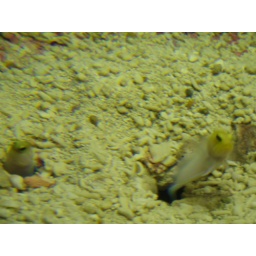
these fish bury themselves in the sand